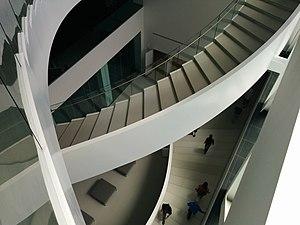
Pavillon Pierre-Lassonde, Québec
Le pavillon Pierre Lassonde est un édifice du complexe muséal du Musée national des beaux-arts du Québec à Québec. Construit au coût de 103,4 millions $, le nouveau musée a ouvert ses portes le 24 juin 2016. L’addition de 14 900 m² a augmenté de 90 % la surface d’exposition du musée, afin d’accueillir des œuvres d’art contemporain. Ce pavillon devient la nouvelle porte d’entrée d’un complexe muséal enrichi de sept nouvelles galeries.